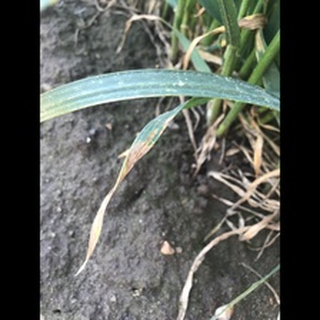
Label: wheat_septoria